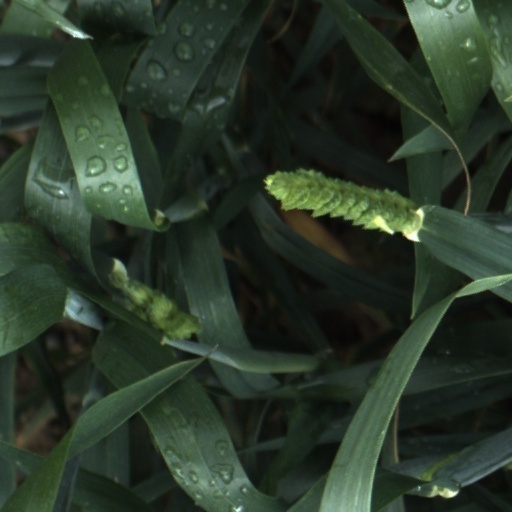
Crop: wheat